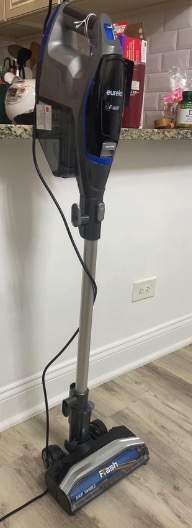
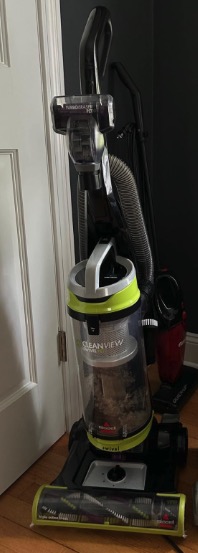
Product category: items_vacuum
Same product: no